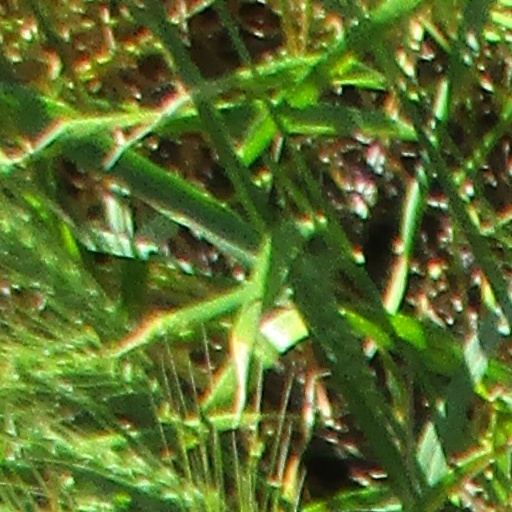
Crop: wheat